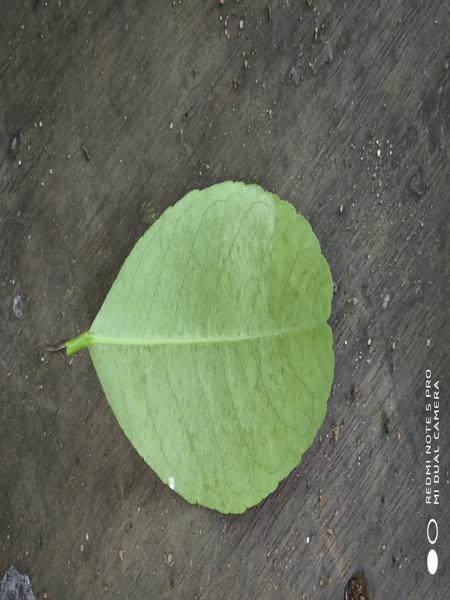
Plant: Citron lime (herelikai)